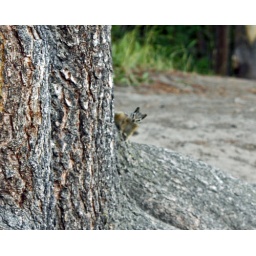
Mike and I were sitting by the river and this little one seemed totally fascinated by us--and Mike by him